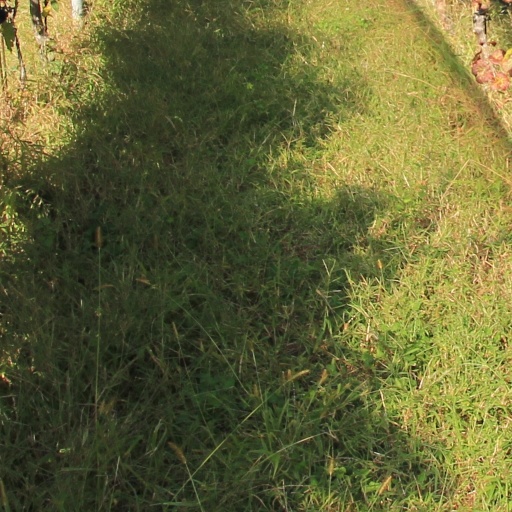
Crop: grape